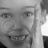
Emotion: happy